Charlotte Church

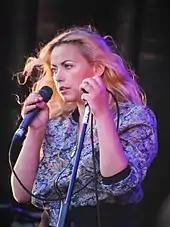
Church performing at the Victorious festival in 2013

"One" and "Two" were combined for a US release on 12 March 2013. Church promoted "One" and "Two" in the US with her first North American performances in almost a decade. She appeared in New York, Los Angeles, Toronto, and at the South by Southwest Festival. Her costumes for her North American concerts were designed by Zoe Howerska.